Describe the emotion expressed in this image:  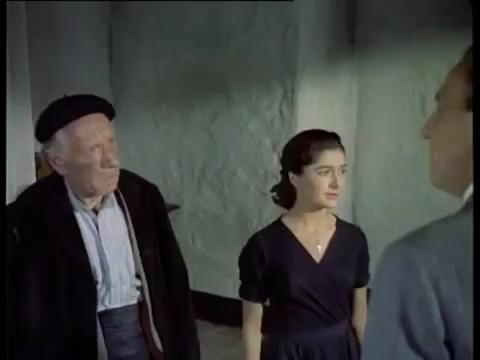
This person displays Fear, valence and arousal with low intensity.